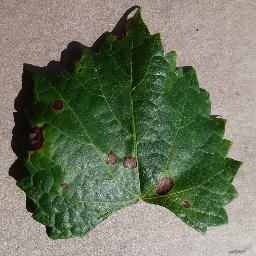
Label: Grape___Black_rot